Fujiwara no Tadamichi

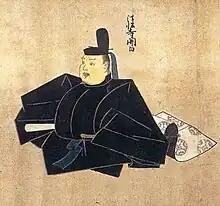
Fujiwara no Tadamichi (from "Tennō Sekkan Daijin Eizukan")

In the Hōgen Rebellion of 1156, Tadamichi sided with the Emperor Go-Shirakawa, while his brother Fujiwara no Yorinaga sided with Emperor Sutoku.